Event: Nepal Earthquake
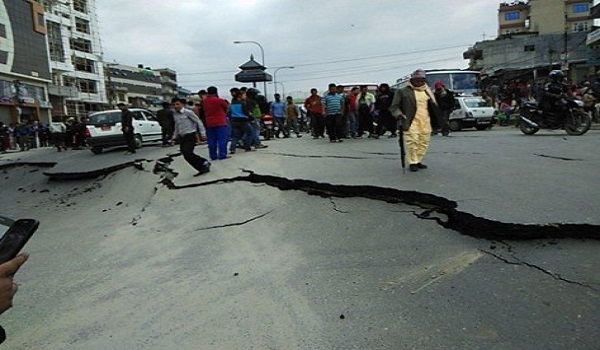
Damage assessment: damage